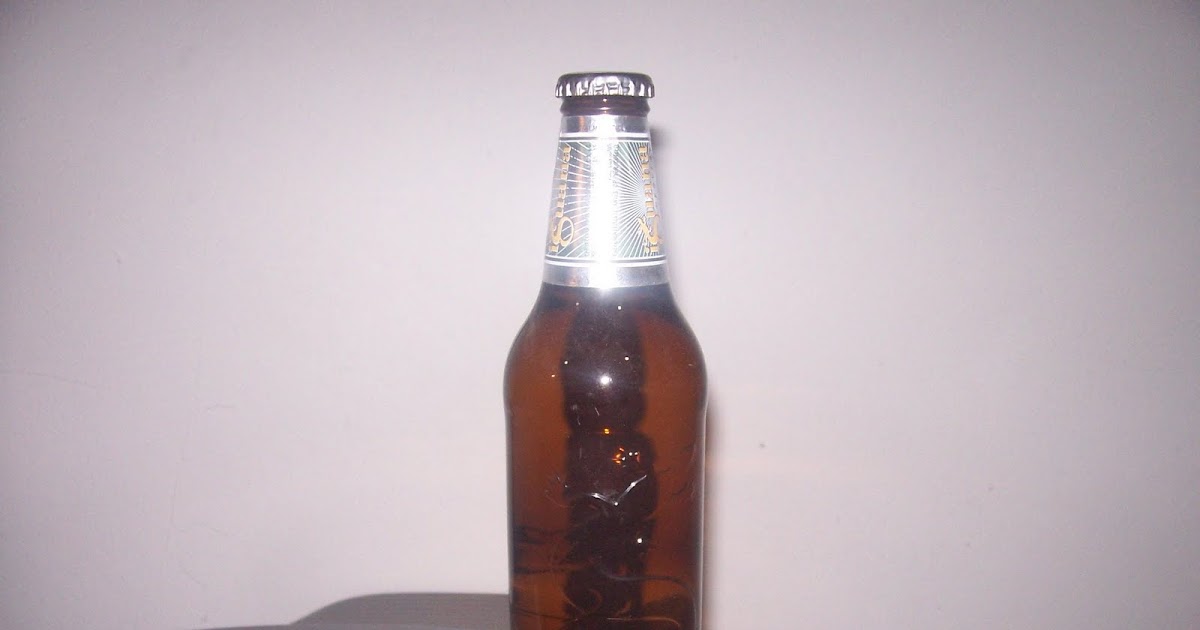
Label: glass